Dobby loom

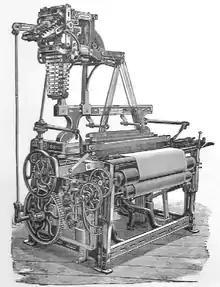
A loom from the 1890s with a dobby head

A dobby loom, or dobbie loom, is a type of floor loom that controls all the warp threads using a device called a dobby.